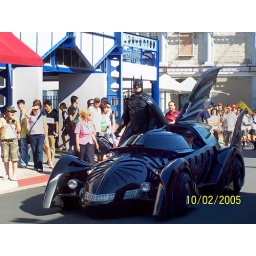
coolness! check out batman and his shiny car at the movieworld in gold coast.